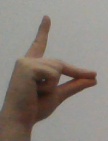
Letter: ta